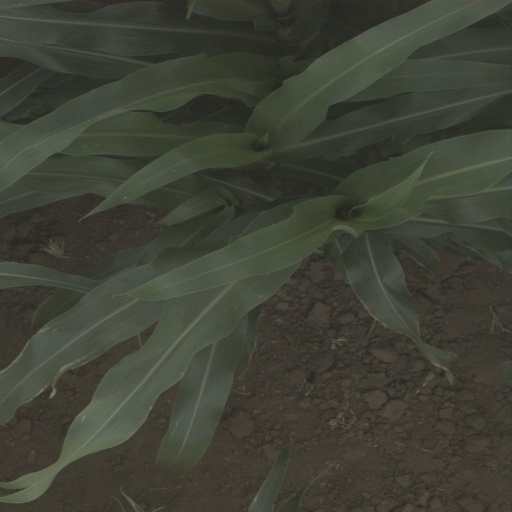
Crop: sorghum